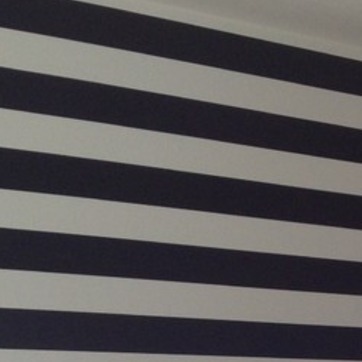
Material: wallpaper